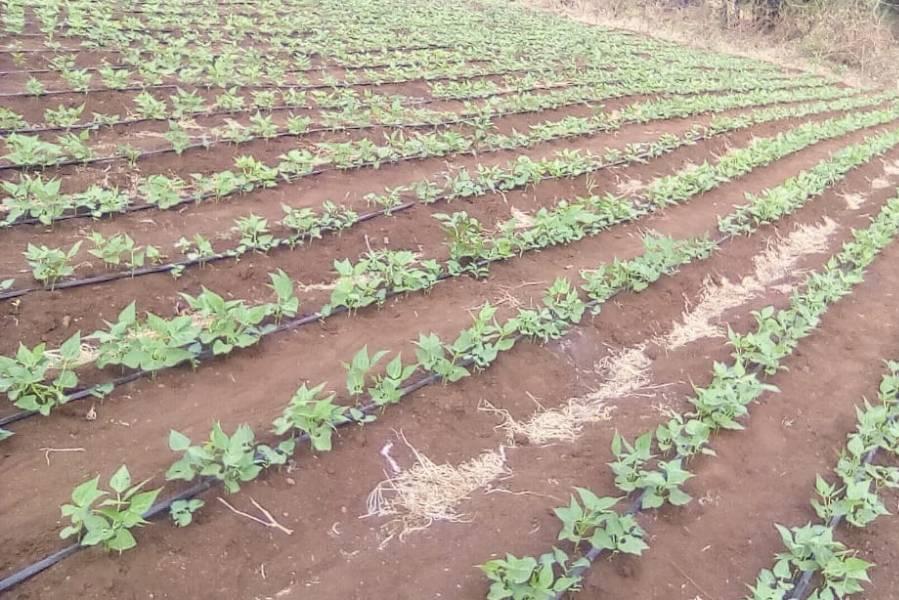
Mimea iliyostawi na kunawiri vizuri iliyooteshwa kwa kutumia njia na mfumo wa kilimo cha kisasa cha umwagiliaji. Mfumo huu ni muhimu kwani unamsaidia mkulima kuweza kufanya shughuli zake za kilimo katika eneo lolote bila kuzingatia hali ya eneo husika.